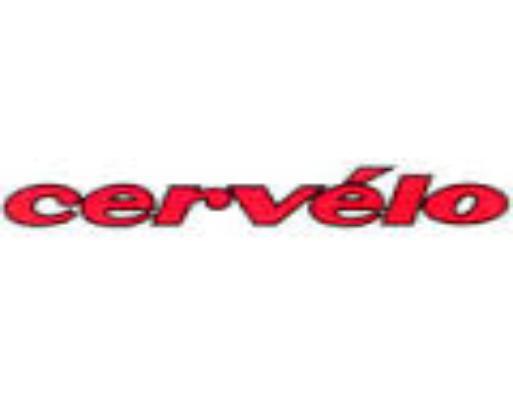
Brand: cervelo
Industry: Transportation